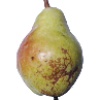
Label: pear_williams